A. J. Turner

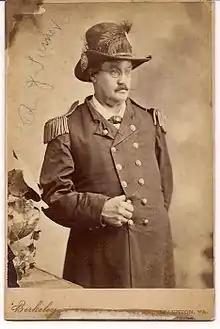
Turner in Staunton, Virginia.

Augustus John Turner, (October 12, 1818 – May 14, 1905), known as "A. J. Turner", was an American composer, band leader and music professor.